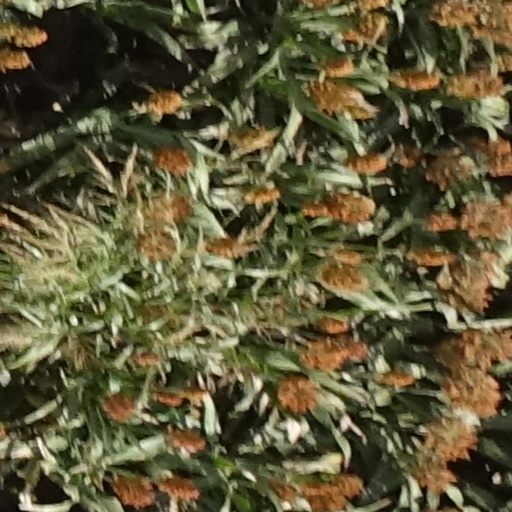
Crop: sorghum